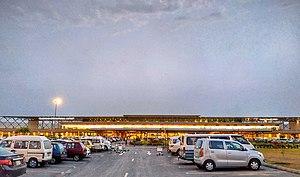
Le nouvel aéroport d'Islamabad est un aéroport situé au sud-ouest d'Islamabad, la capitale du Pakistan.